Nebuchadnezzar II

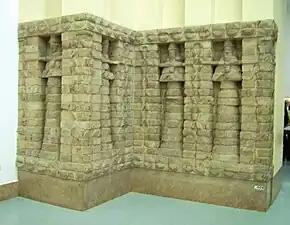
A preserved portion of the Eanna temple at Uruk. Nebuchadnezzar was the high priest of the Eanna temple from 626/625 BC to 617 BC.

Nebuchadnezzar II's name in Akkadian was "Nabû-kudurri-uṣur", meaning "Nabu, watch over my heir". The name was often interpreted in earlier scholarship as "Nabu, protect the boundary", given that the word "kudurru" can also mean 'boundary' or 'line'. Modern historians support the 'heir' interpretation over the 'boundary' interpretation in terms of this name. There is no reason to believe that the Babylonians intended the name to be difficult to interpret or to have a double meaning.